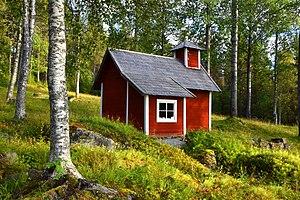
L'énergie hydraulique est l'énergie fournie par le mouvement de l'eau, sous toutes ses formes : chutes d'eau, cours d'eau, courants marin, marée, vagues. Ce mouvement peut être utilisé directement, par exemple avec un moulin à eau, ou plus couramment être converti, par exemple en énergie électrique dans une centrale hydroélectrique.